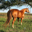
Label: horse